History of Iran

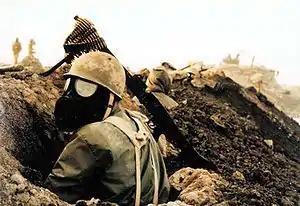
An Iranian soldier with gas mask during the Iran–Iraq War

Shah Abbas I and his successors would significantly expand this policy and plan initiated by Tahmasp, deporting during his reign alone around some 200,000 Georgians, 300,000 Armenians and 100,000–150,000 Circassians to Iran, completing the foundation of a new layer in Iranian society. With this, and the complete systematic disorganisation of the Qizilbash by his personal orders, he eventually fully succeeded in replacing the power of the Qizilbash, with that of the Caucasian ghulams. These new Caucasian elements (the so-called "ghilman" / غِلْمَان / ""servants""), almost always after conversion to Shi'ism depending on given function would be, unlike the Qizilbash, fully loyal only to the Shah. The other masses of Caucasians were deployed in all other possible functions and positions available in the empire, as well as in the harem, regular military, craftsmen, farmers, etc. This system of mass usage of Caucasian subjects remained to exist until the fall of the Qajar dynasty.